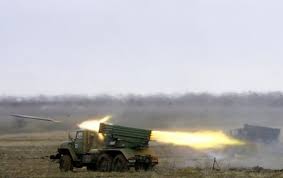
Label: Self Propelled Artillery